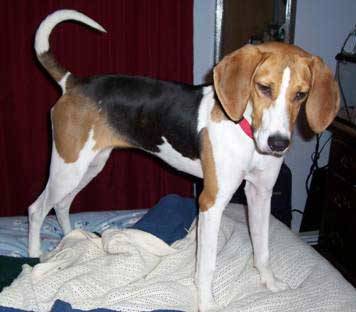
Label: dog